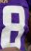
Number: 8